Aurore Dessureault-Descôteaux

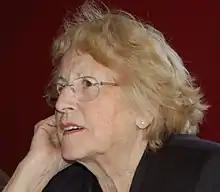
Aurore Dessureault-Descôteaux

Aurore Dessureault-Descôteaux (May 10, 1926 – April 24, 2015) was a writer in Quebec, Canada. She was perhaps best known as the author of the téléroman .